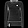
Label: Pullover